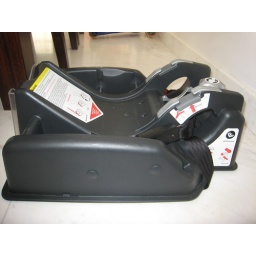
base for car seat - included in the price.